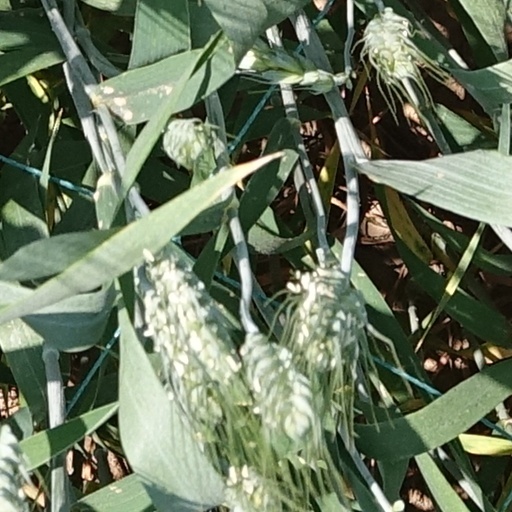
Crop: wheat